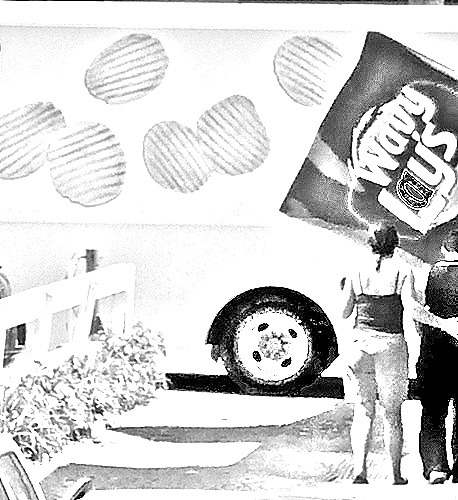
Portrait style: Sketch Portrait